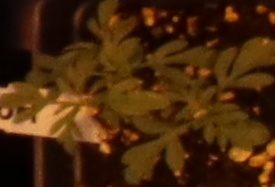
Label: Ragweed